Takeover of Vanha

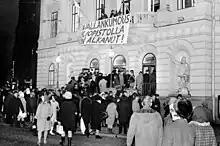
People storming the Old Student House

The takeover was part of the radicalization of the European student movement and was partly a result of the student riots in Paris earlier that year. A few right-wing students who opposed the takeover threw smoke bombs into the ballroom, but otherwise the takeover was completely peaceful. The occupants had agreed on security measures with the police and the fire department. The student opposition, which called themselves "Ylioppilaat – studenterna", demanded student democracy, the establishment of Marxist groups in faculties to expose the bourgeois attitude of teaching, the removal of compulsory membership of the student union and changing the line of Ylioppilaslehti. The occupiers also criticized the student union's distancing from ordinary students and its financial committee, which was considered to be in excessive cooperation with commercial banks.